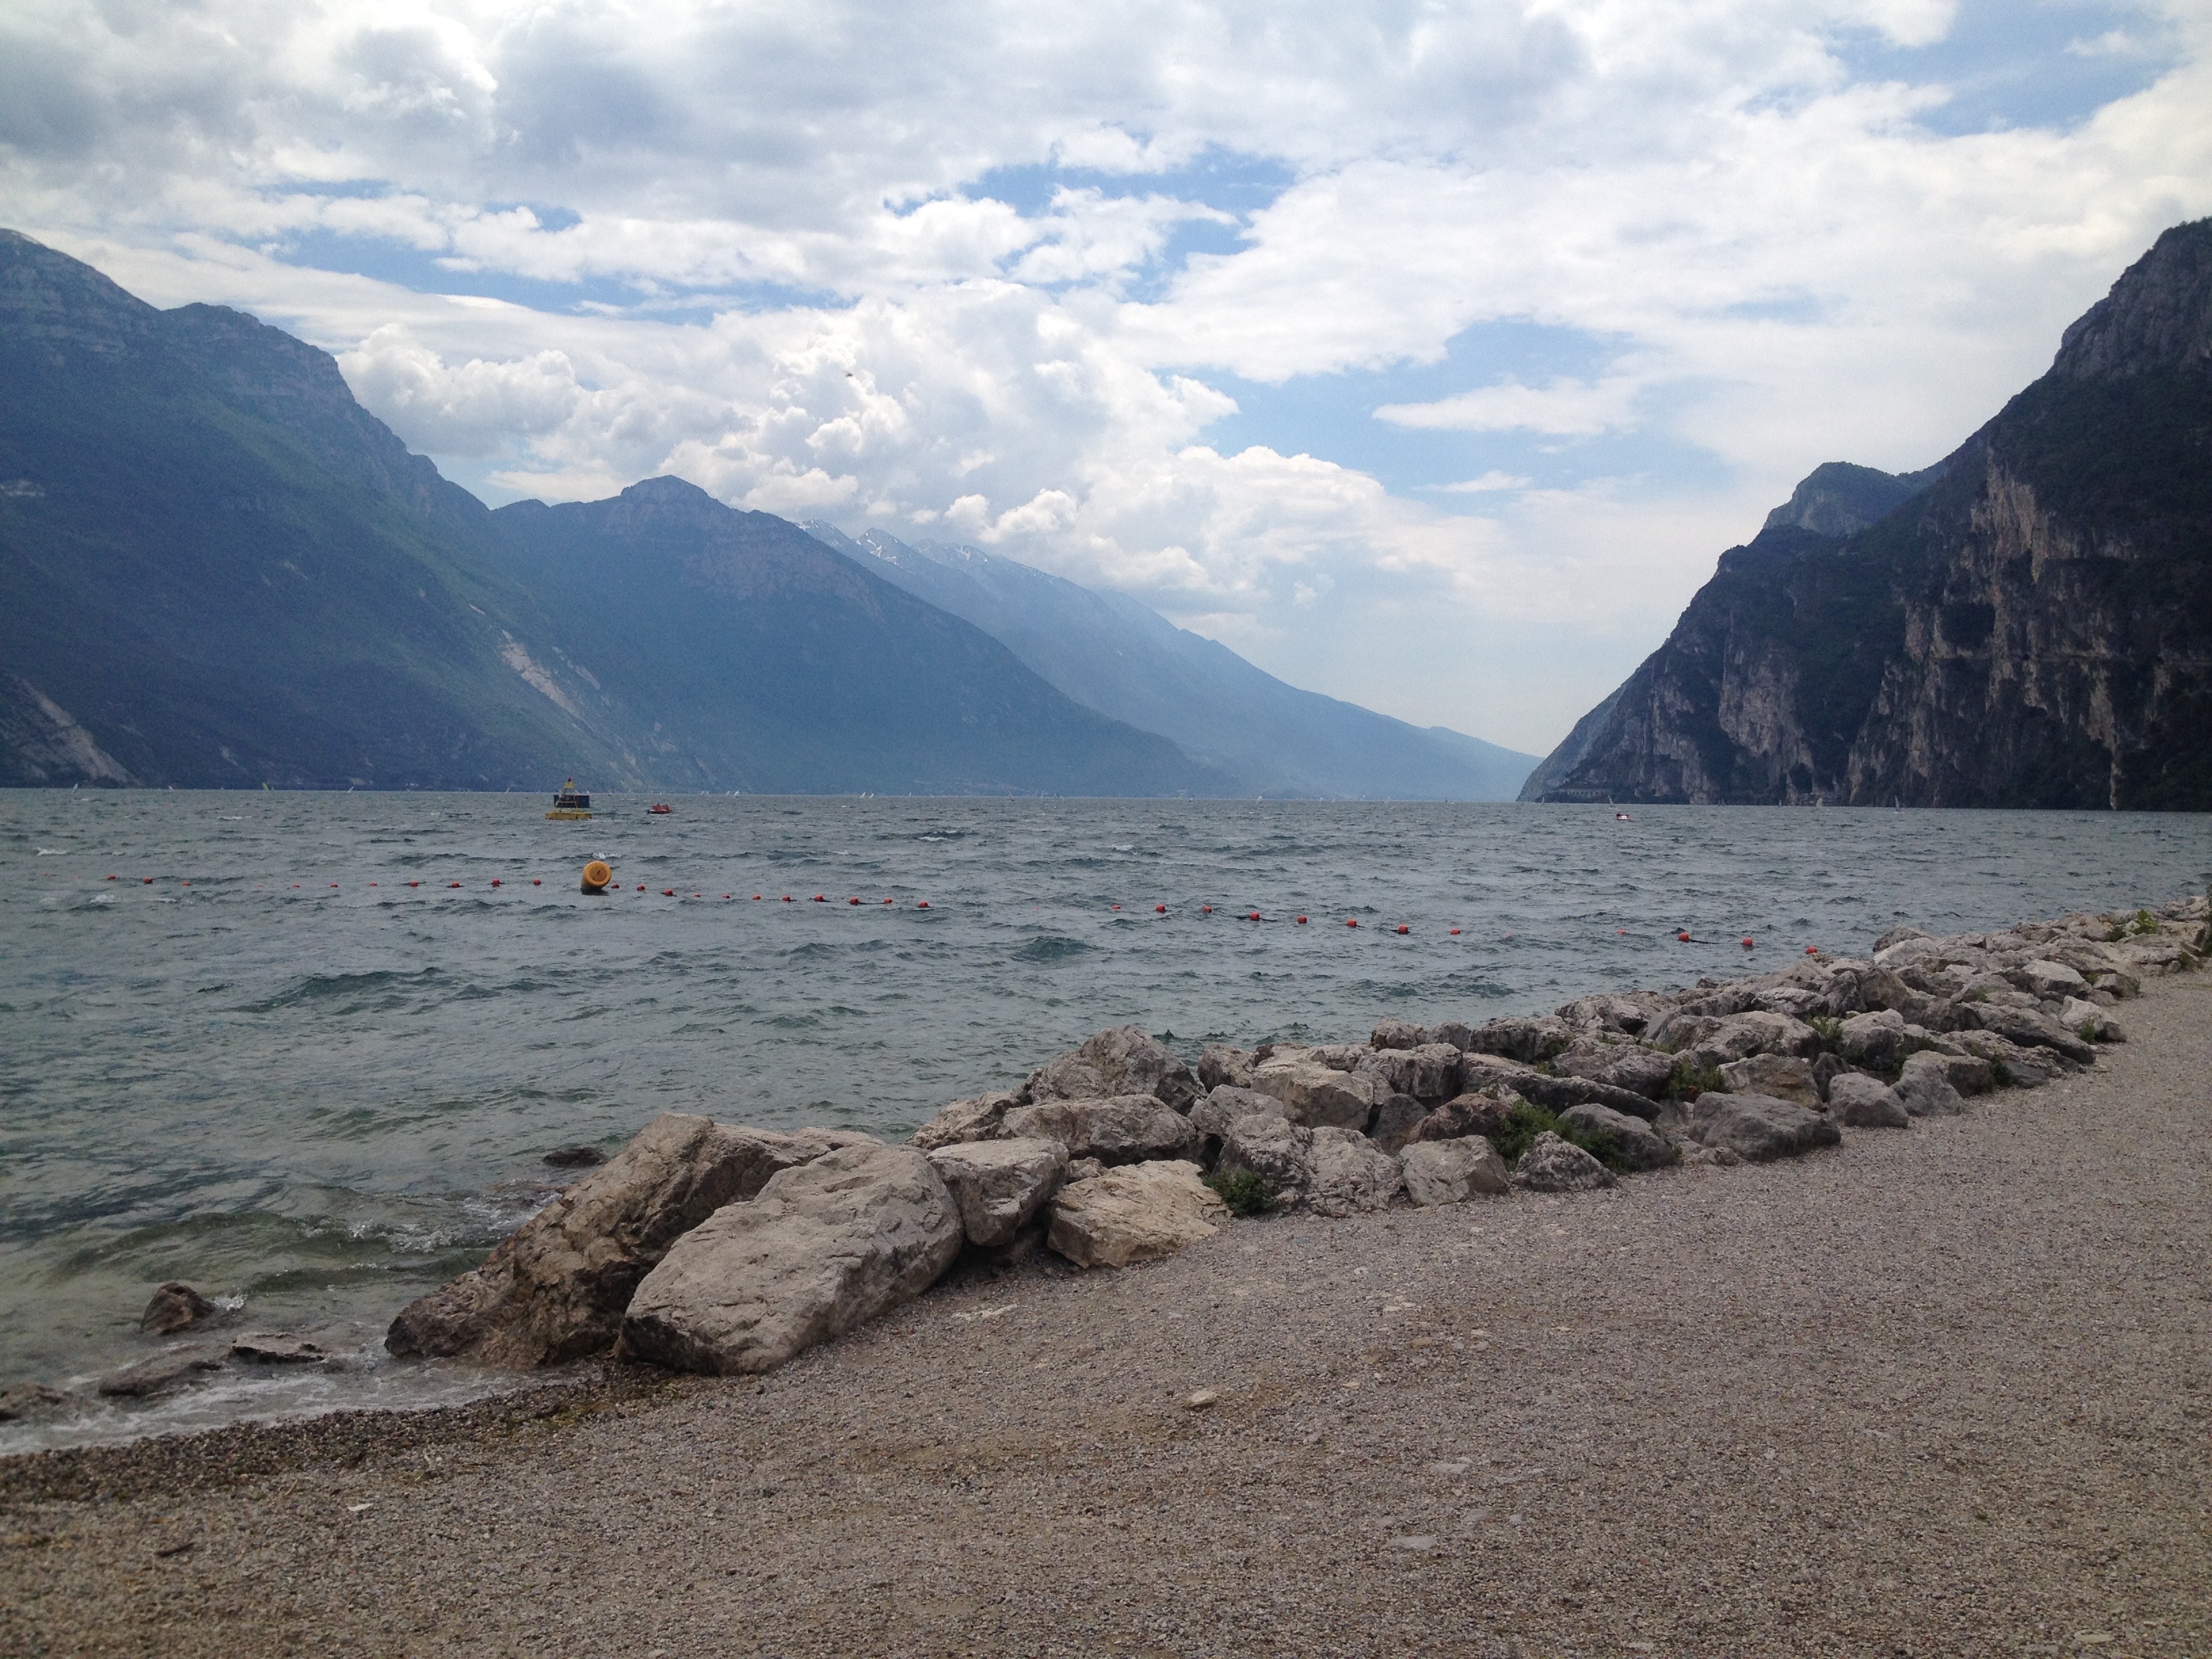
beach, landscape, sea, coast, rock, ocean, mountain, shore, lake, mountain range, vacation, cliff, relax, holiday, bay, fjord, reservoir, terrain, body of water, stones, relaxation, mountains, see, loch, cape, landform, cloudiness, geographical feature, mountainous landforms